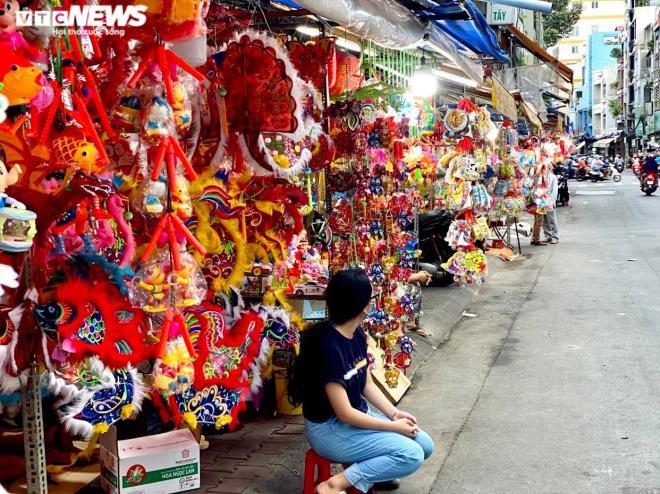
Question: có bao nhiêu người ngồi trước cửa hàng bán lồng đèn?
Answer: một người